Helena Kagan

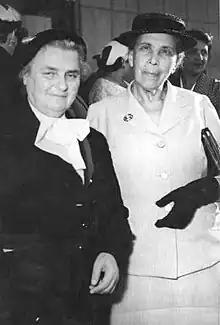
Dr. Helena S. Kagan (right) and her sister-in-law, Rachel (Cohen) Kagan (left)

Helena Kagan (September 25, 1889, Tashkent, Uzbekistan – August 22, 1978, Jerusalem) was a physician, an Israeli pioneer in pediatrics, active in Jerusalem. She was responsible for the expansion of health care in Israel. Working under the auspices of the Hadassah organization, she gave treatment to generations of local children regardless of their parents' religious affiliation.